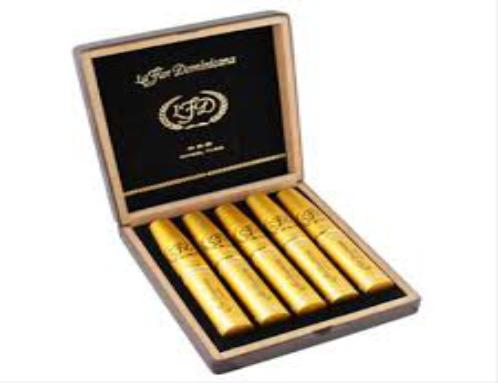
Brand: La Flor Dominicana
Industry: Necessities